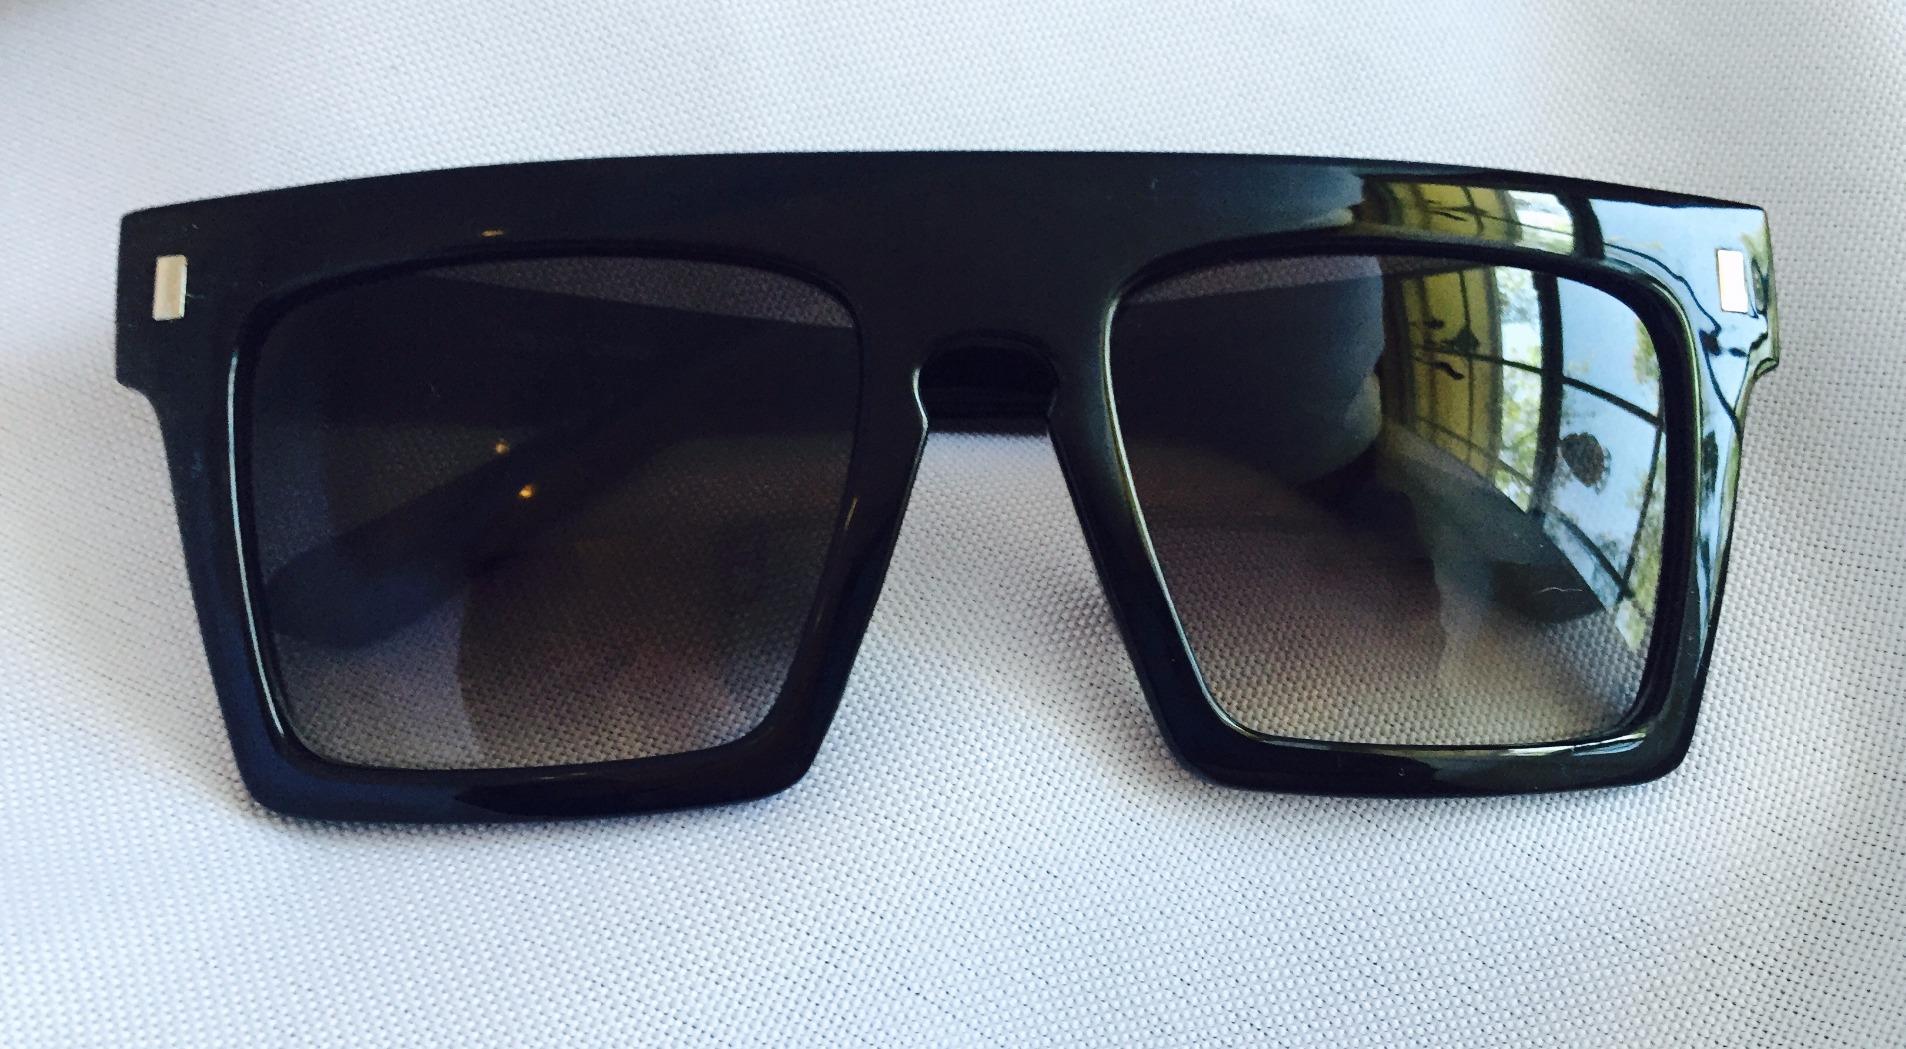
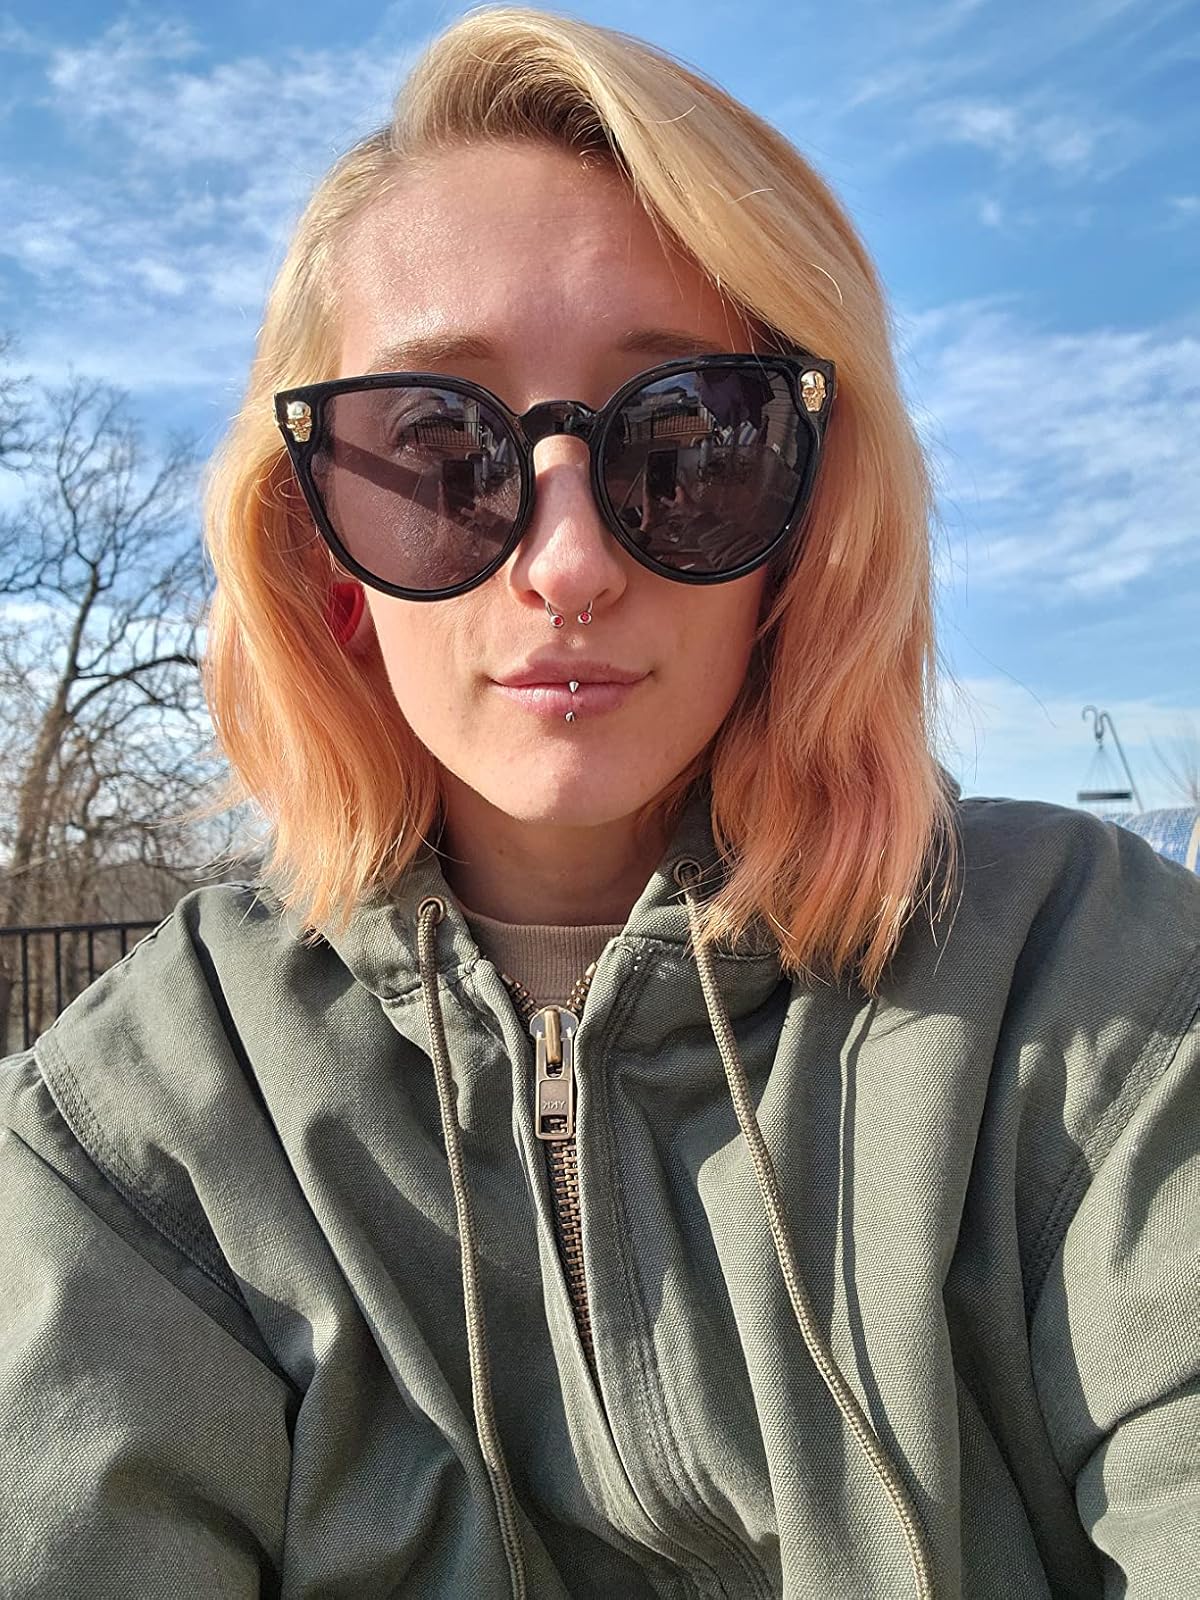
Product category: accessories_sunglasses
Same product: no